LIC Building

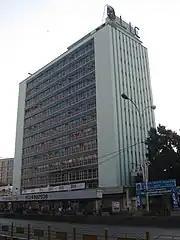
A view of the building from the southwestern side

Built on a 55-ground plot, the building was of enclosed construction with glass facings at front and rear. The building consists of 15 floors—13 levels with 2 basement floors. The building is of RCC-framed construction designed for central air conditioning, designed in the shape of well-proportioned box with strip glass façade. The air conditioning plant is in the sub-basement floor. The top floor of the building reaches a height of 44 meters, and the total height of the building is 177 feet. The building occupies 52,800 sq ft. The total floor area of the building is 1,26,000 sq ft. The building stands on 521 pneumatic caisson piles that run to a depth of 35 ft below the ground. The building was built at a cost of 8.7 million in 1959. The building consumed about 26,000 sq ft of special glass that was treated with infra-red rays, stove enameled, and made water resistant with synthetic enamel paint. About 1,000 tons of steel and 3,000 tons of cement were used in the construction of the building. The building could provide modern office accommodation for over 1,500 persons, and was built with five automatic lifts.